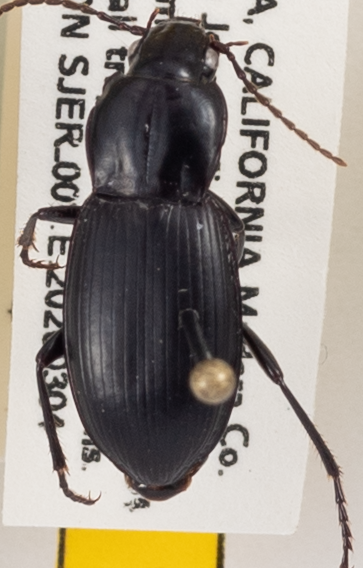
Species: Pterostichus ordinarius
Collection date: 2020-03-04 05:00:00
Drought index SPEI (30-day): -2.09
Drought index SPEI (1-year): -1.362
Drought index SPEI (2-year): -0.39